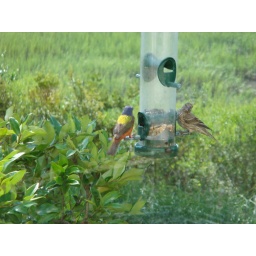
Frances M.'s banded male (R: pink over purple, L: silver over gray) sharing the feeder.